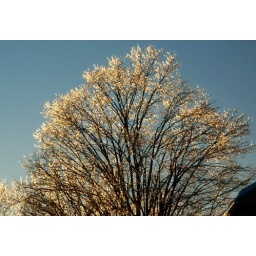
Across the street ... the ice tree looms above the house threatening to make it impossible to concentrate on my work.